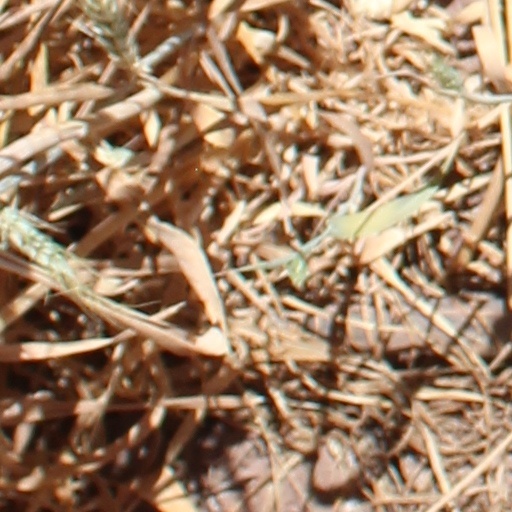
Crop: wheat